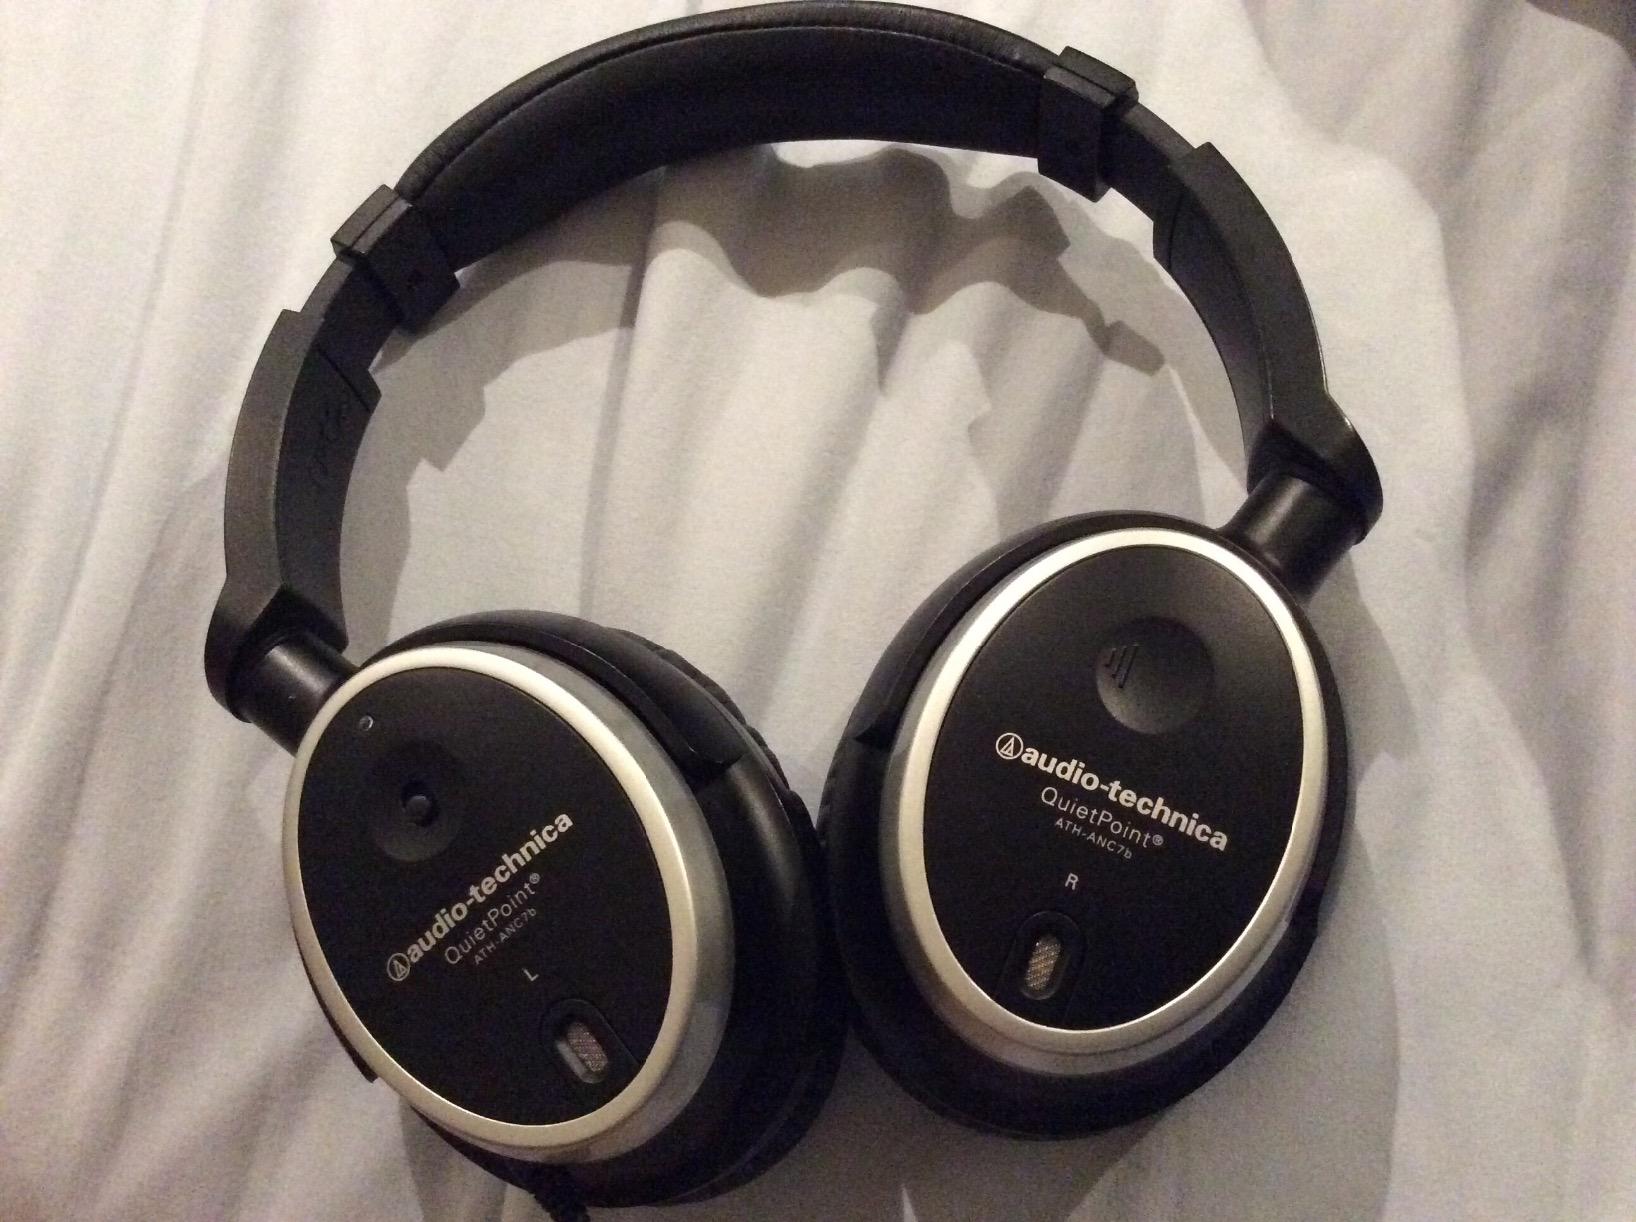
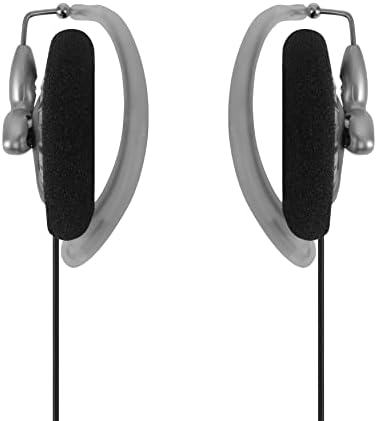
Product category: headphones
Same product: no